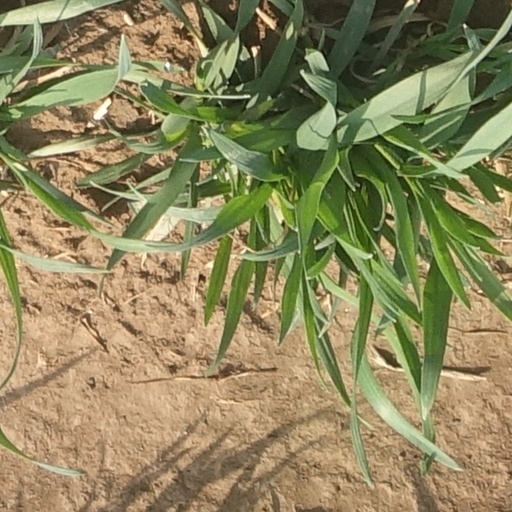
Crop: wheat